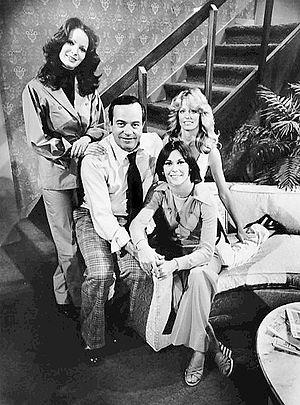
Drôles de dames est une série télévisée américaine créée par Ivan Goff et Ben Roberts composée d'un pilote de 70 minute diffusé le 21 mars 1976, et de 115 épisodes de 48-50 minutes diffusés entre le 22 septembre 1976 et le 24 juin 1981 sur le réseau ABC.
David Doyle, de son vrai nom David Fitzgerald Doyle, né le 1ᵉʳ décembre 1929 à Omaha, en Nebraska, aux, et mort le 26 février 1997 à Los Angeles, en Californie, aux, à l'âge de 67 ans, d'une crise cardiaque, est un acteur américain.